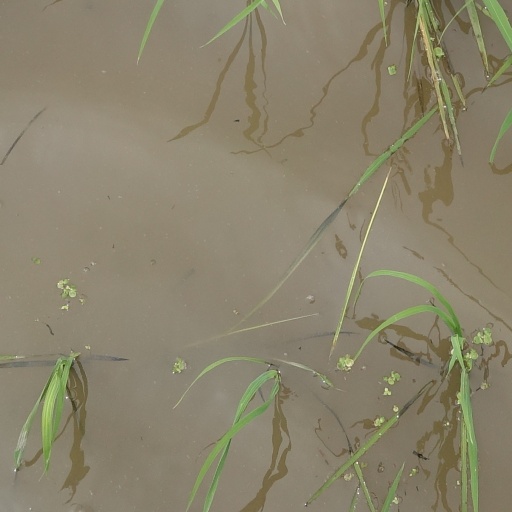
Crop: rice